Puysegur Point

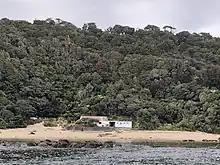
Landing shed at Otago Retreat

The main access to Puysegur Point and the lighthouse is via a track from a beach landing point at Otago Retreat — a narrow waterway between the mainland and Coal Island in Preservation Inlet to the north west of the point. The name Otago Retreat originates from the passage of the schooner "Otago" that found shelter in this narrow passage during a voyage accompanying the survey ship HMS "Acheron" on a survey of the South Island around 1850–51. There are buildings remaining at the landing that formerly served the lighthouse. One of the buildings is a Department of Conservation shelter, known as the Landing Shed.